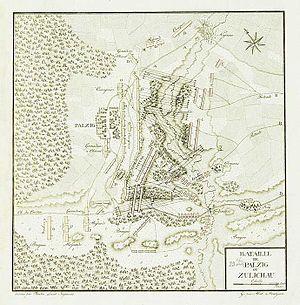
Le prince Fiodor Fiodorovitch Chtcherbatov, né en 1729, décédé le 31 août 1791, est un officier russe, lieutenant-général, chef des troupes pendant la révolte d'Emelian Pougatchev.